Mounted Grenadiers of the Imperial Guard

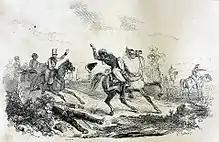
Death of Marshal Bessières on 1 May 1813. The Marshal had been the first commander of the regiment, up until 1800 and thus he was particularly loved by the "Grenadiers-à-Cheval".

During the two years that followed, only a few companies of the regiment would see active service, campaigning in Spain, where they accompanied Bessières in northwestern Spain, where the latter was supposed to support André Masséna's Army of Portugal. Masséna had been busy besieging general Wellington in Lisbon, but he was not able to pierce the fortified Lines of Torres Vedras and subsequently retreated to Almeida. Wellington followed him and on May 5, 1811 found himself in an awkward position at the Battle of Fuentes de Oñoro. Masséna needed Bessières' entire Army Corps, if he wanted to thoroughly beat the Anglo-Portuguese, but Bessières brought only symbolic reinforcements: a few squadrons of horse dragoons and grenadiers, 800 men in all, under the command of General Louis Lepic. Despite this setback, Masséna brilliantly exploited a weakness in Wellington's line and it soon seemed like the Anglo-Portuguese would be crushed. Time was at the essence and Masséna promptly sent his young aide-de-camp, Charles Oudinot, to find Lepic and the Guard cavalry, with orders to charge immediately, but Oudinot was soon back to his commander, saying that he was not able to fetch the Guard cavalry, because Lepic only recognized Bessières as commander and that he would not draw his sword without his order. Bessières was nowhere to be found, and after further futile attacks Masséna was forced to retreat.